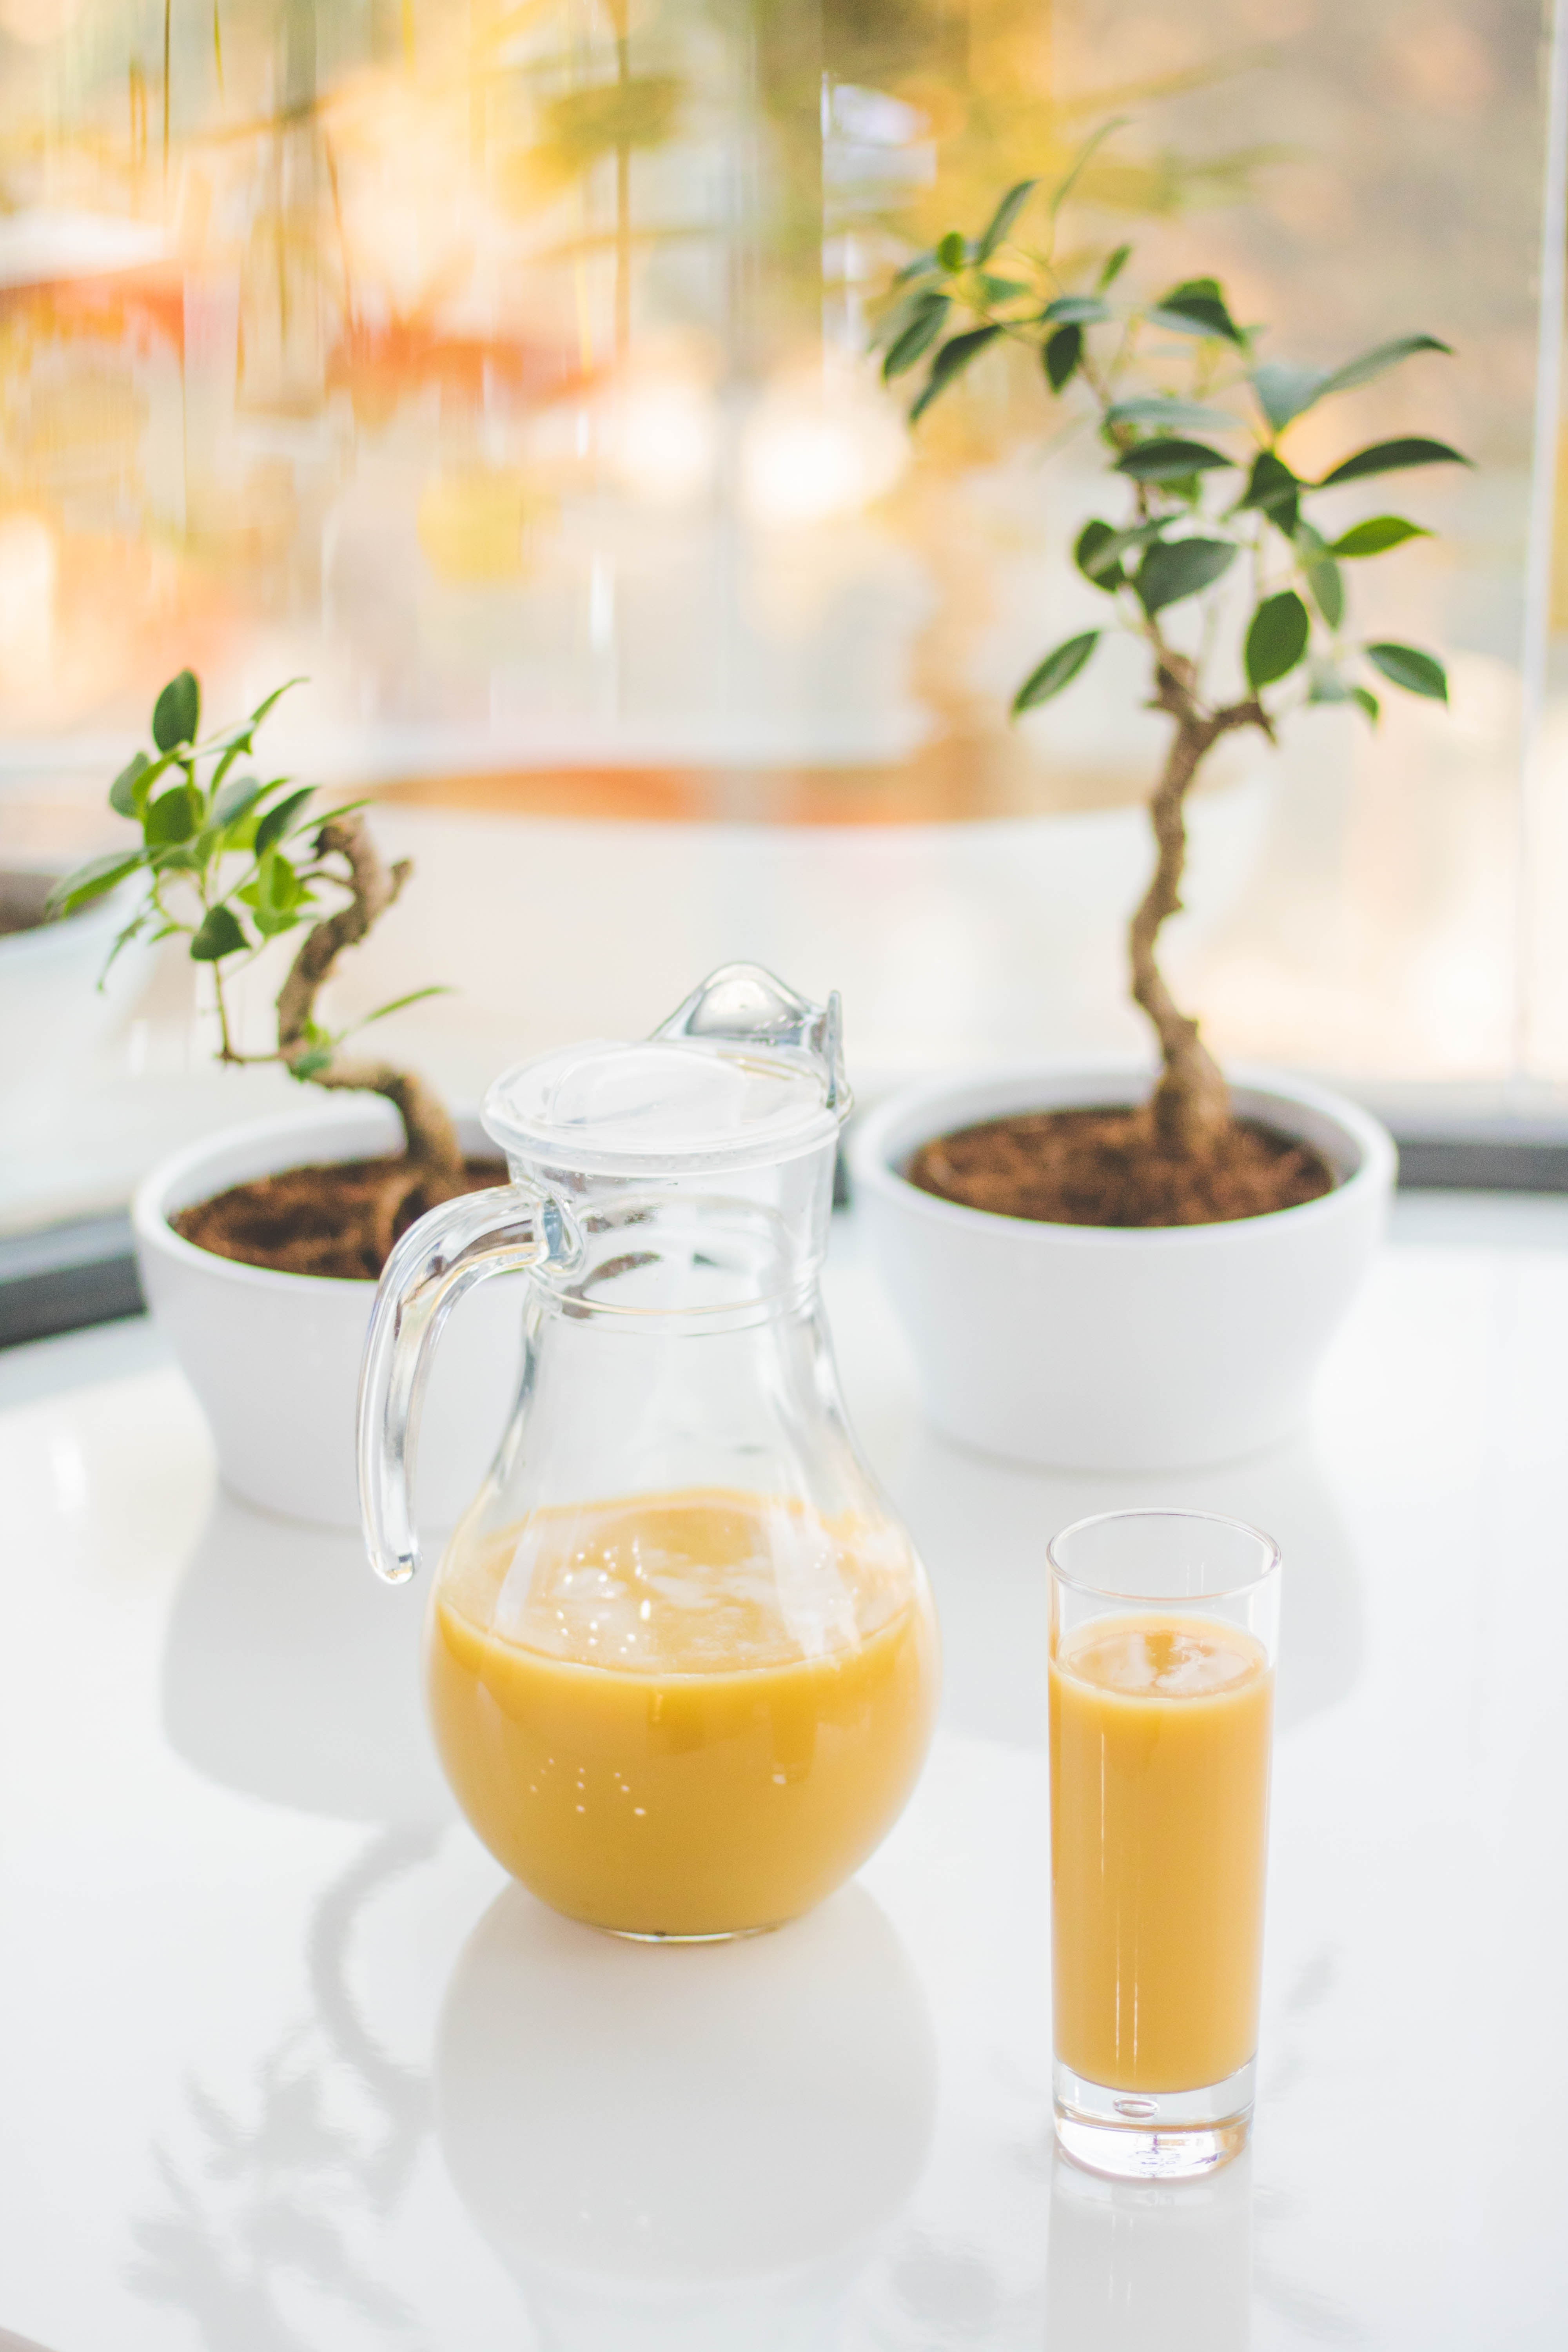
yellow, orange juice, juice, drink, food, breakfast, glass, brunch, Yujacha